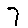
Label: 7